Spear-thrower

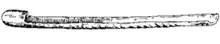
Depiction of an atlatl

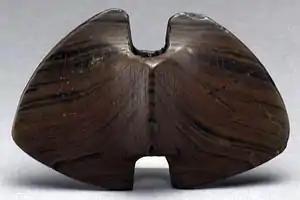
Bannerstone atlatl weight, c. 2000 BC. Archaic peoples; Ohio

Spear-thrower designs may include improvements such as thong loops to fit the fingers, the use of flexible shafts or stone balance weights. Dart shafts can be made thinner and highly flexible for added power and range, the fletching can be spiralized to add spin to the dart making it more stable and accurate. Darts resemble large arrows or small spears and are typically from in length and in diameter.